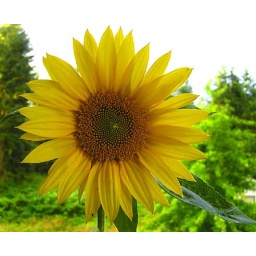
The mystery plant turned into a sunflower--a volunteer to the garden in pots on my deck.